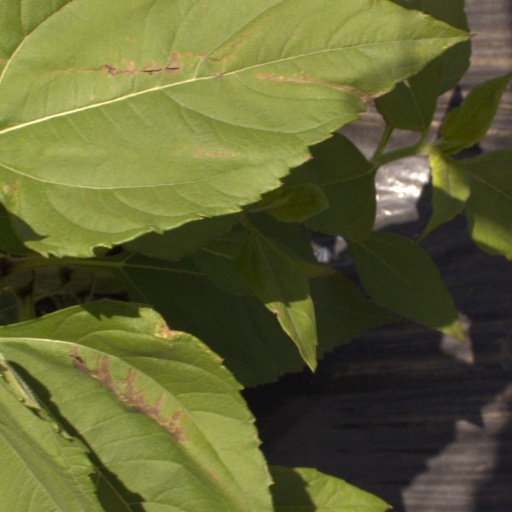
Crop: Jerusalem artichoke